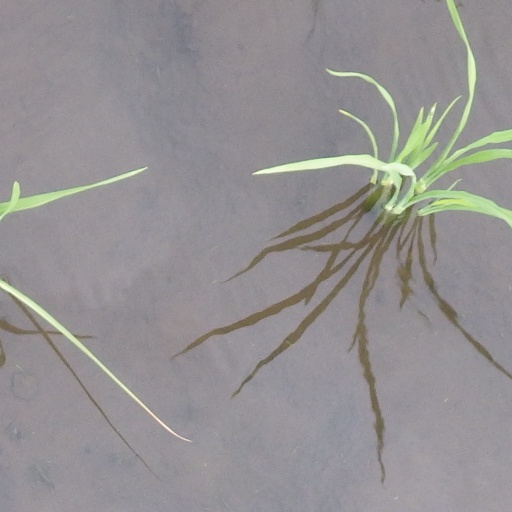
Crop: rice